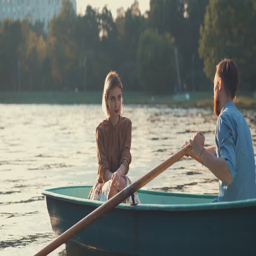
attractive couple in a boat outdoors